Capturas del Único Camino

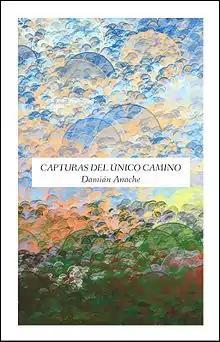
Generative album cover for Capturas del Unico Camino's UK edition. Each international reissue has its own generative cover image

The album has Europe and North American (TBA) reissues. Both offers different generative versions of the piece.